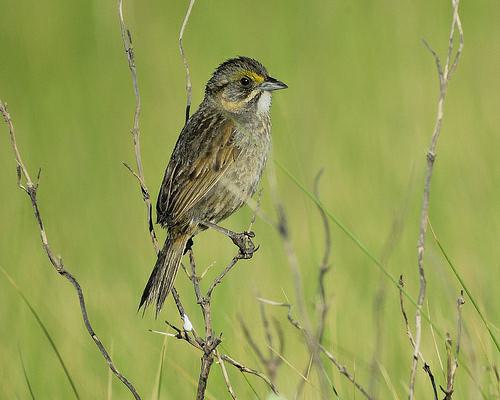
A photo of a seaside sparrow